Taman Molek

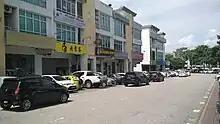
Taman Molek, Jalan Molek 2/2

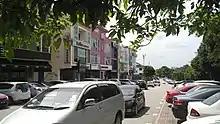
Taman Molek (JB)

Taman Molek is a town located in Taman Molek Johor Bahru, Johor, Malaysia. It was developed by Pelangi Berhad Group in the 1990s and now become a mini commercial centre with several major bank branches: Standard Chartered, HSBC, Al-Rajhi Bank, Kuwait Finance House, Royal Bank of Scotland, OCBC, UOB, RHB Bank, EON, Maybank, Hwang-DBS Investments, PMB Investment Berhad. It is surrounded by Taman Johor Jaya, Taman Redang, Taman Desa Harmoni, Taman Saujana, Taman Seri Molek Perdana and is adjacent to two major golf courses, Ponderosa Golf and Country Resort and the Daiman 18 Golf and Country Resort. It has become more popular as a commercial and residential area and with a direct link to Johor Bahru slated to open soon. It is also close to the Tebrau-Plentong corridor which is seeing tremendous growth and also many high-end developments such as waterfront and marina type projects along with hotels and more commercial areas set to come in future.